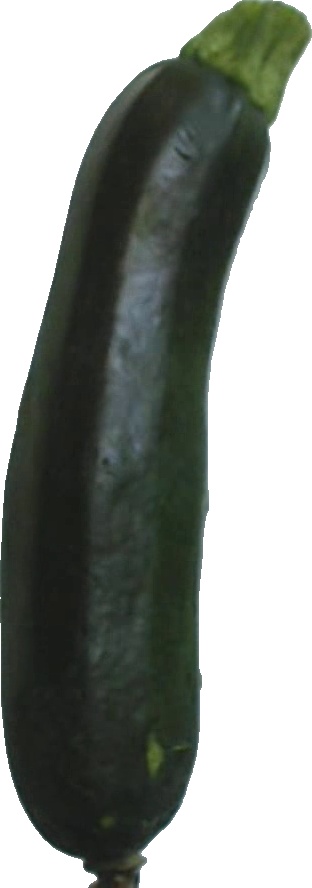
Label: zucchini_dark_1